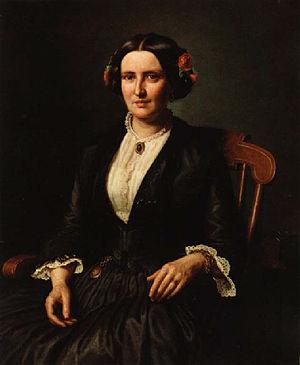
Cet article décrit l'histoire des femmes en Norvège.